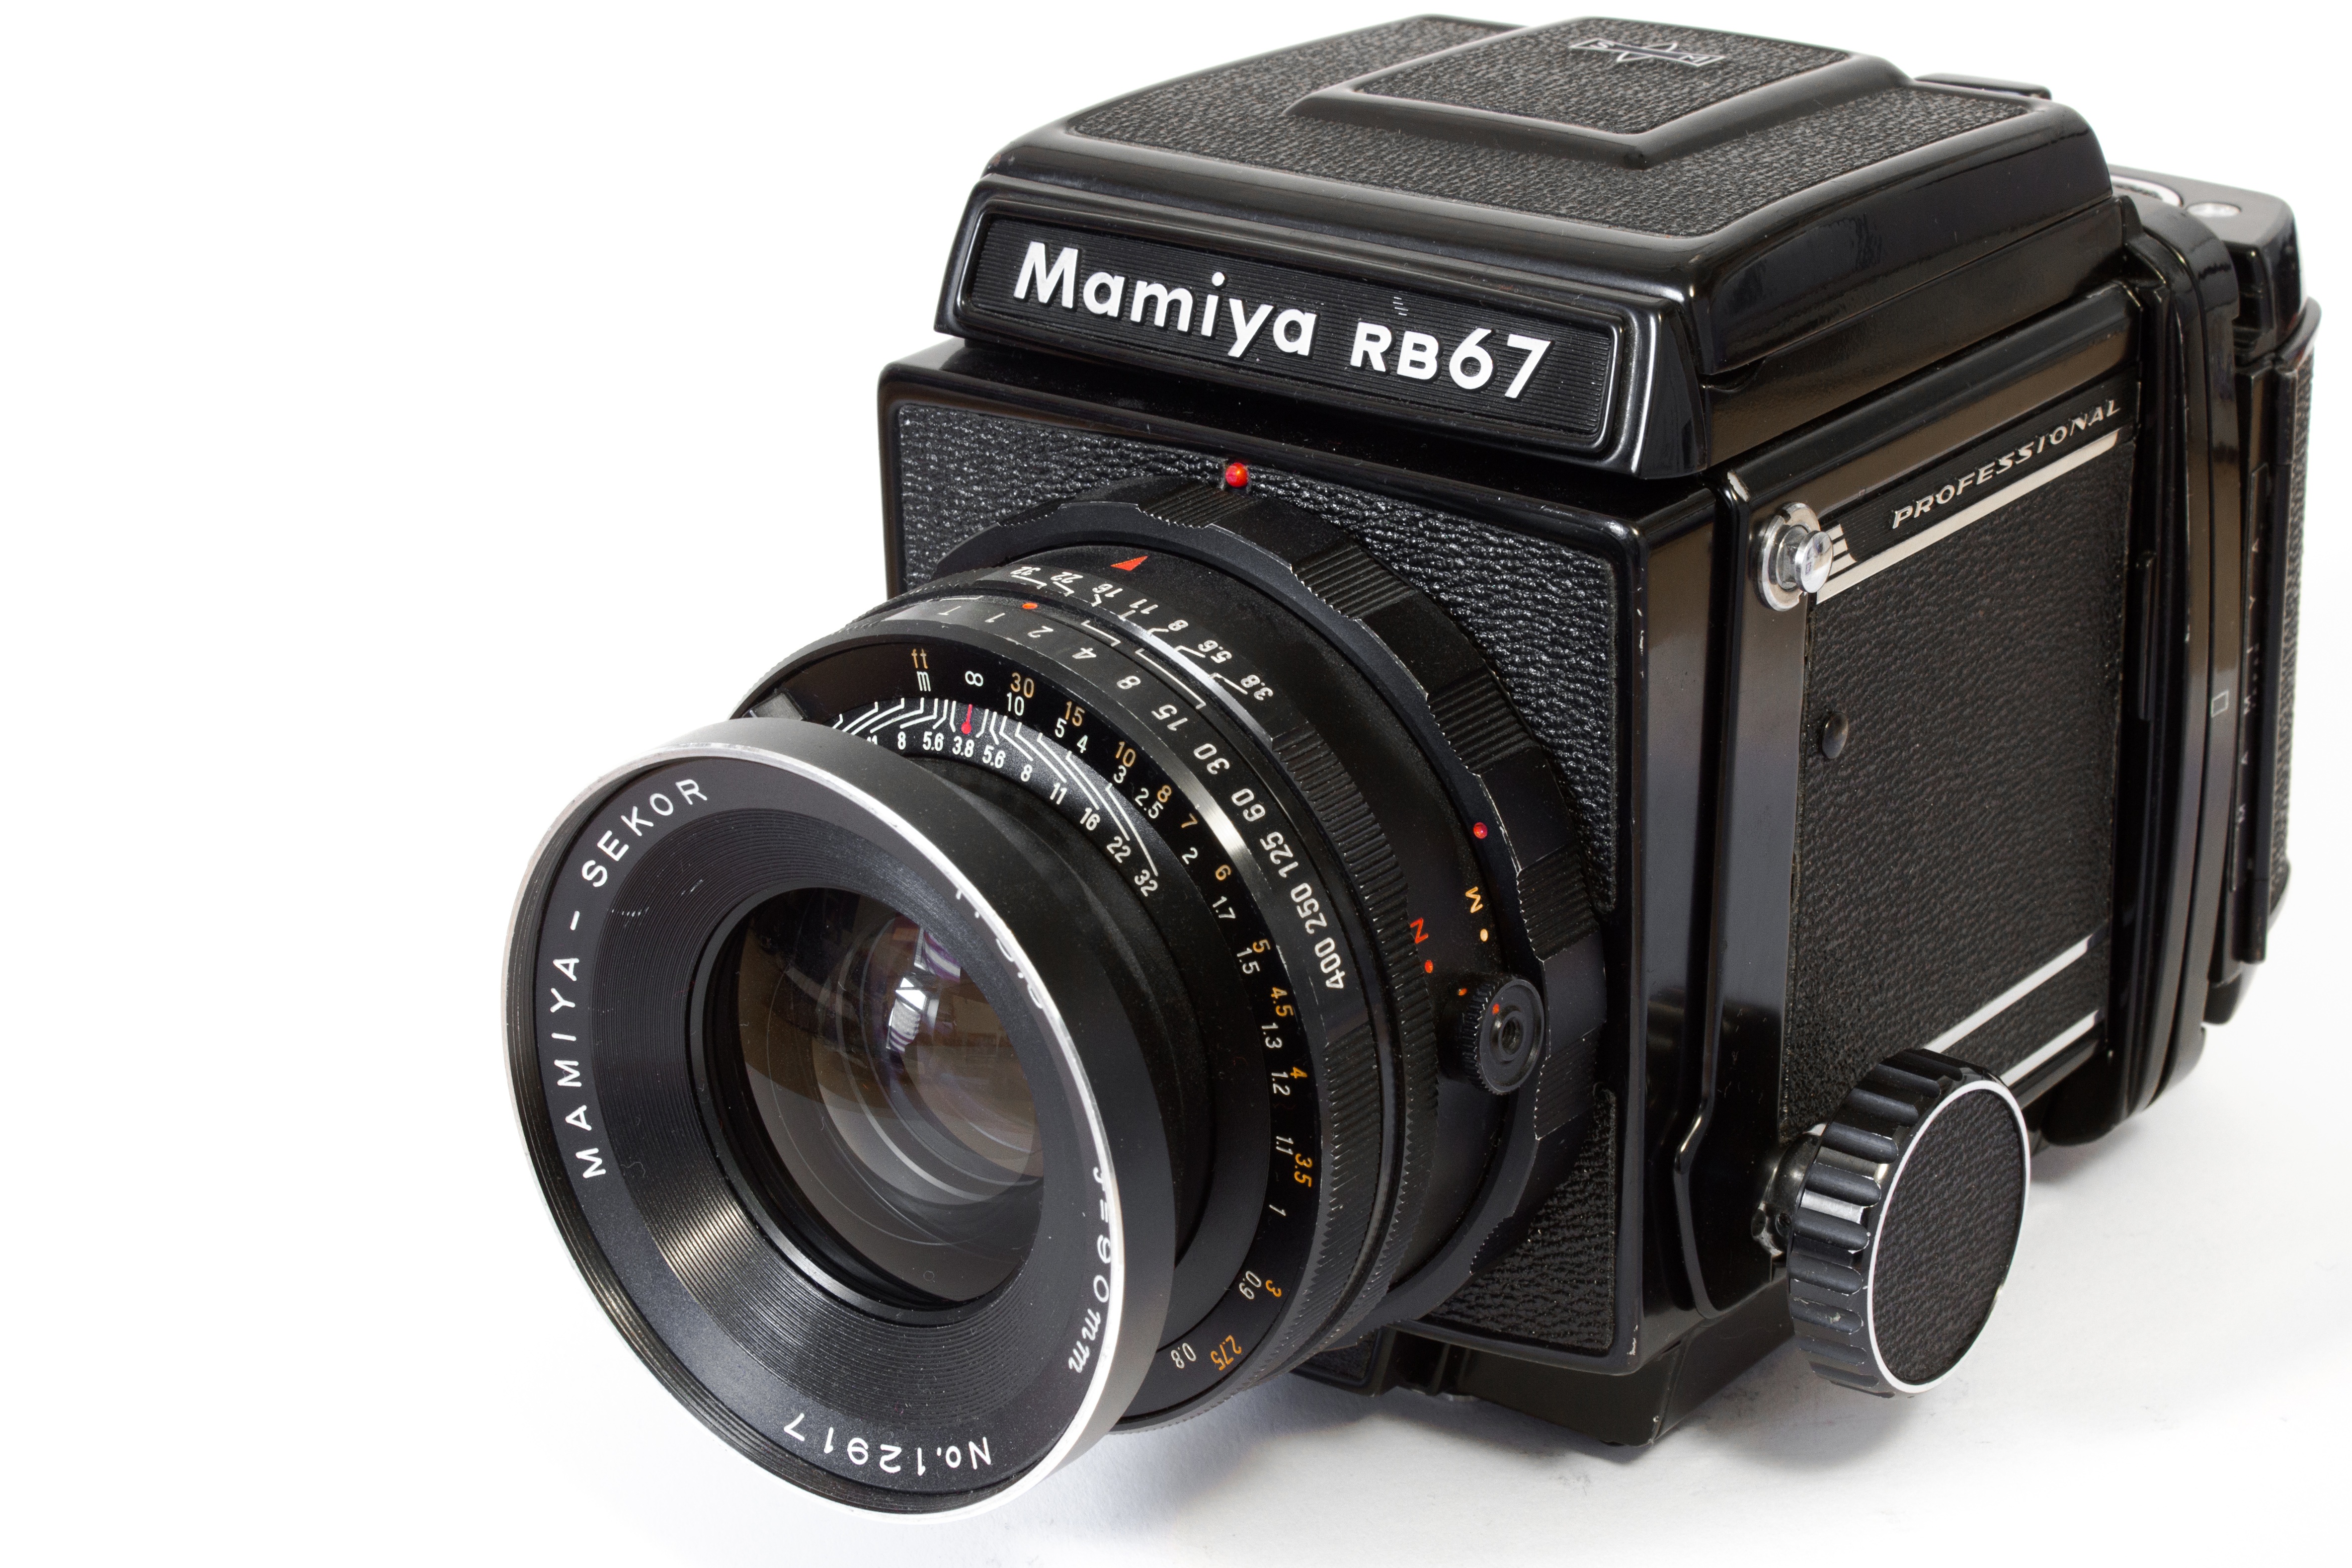
camera, photography, vintage, retro, film, photo, analog, lens, studio, nostalgia, old camera, hipster, reflex camera, recording, digital camera, photograph, camera lens, mamiya, photo camera, analog camera, medium format, digital slr, roll film, single lens reflex camera, cameras optics, teleconverter